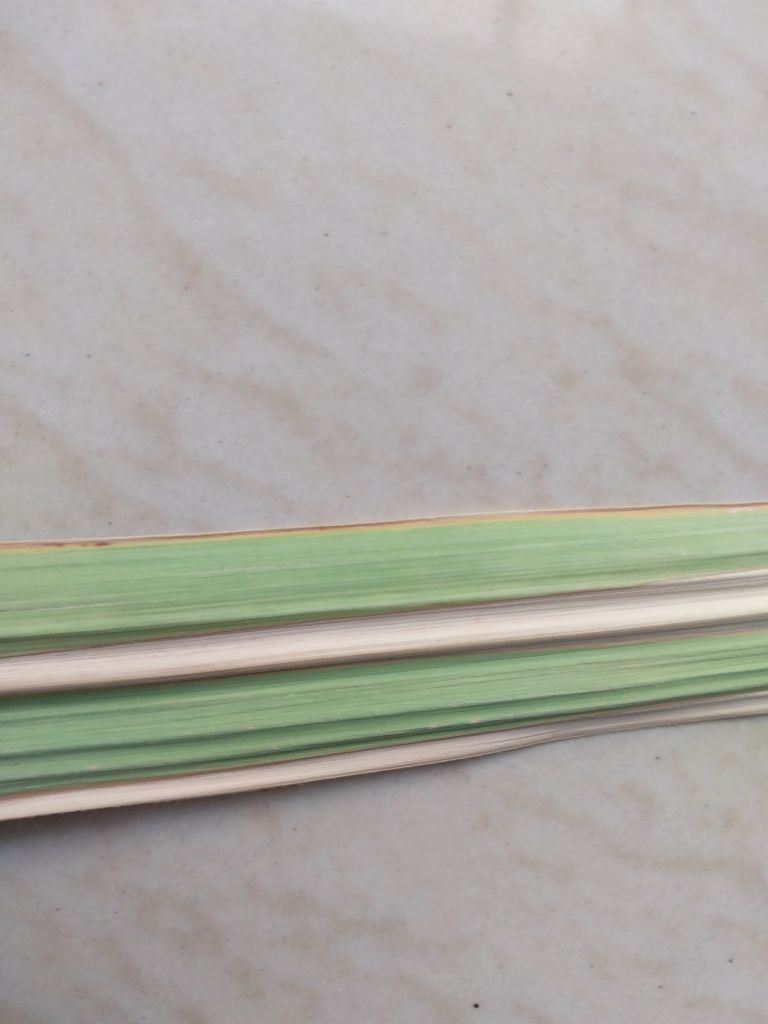
Label: Banded Chlorosis